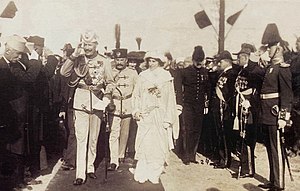
Vilhelm 1. af Albanien / Biografi / Fyrste af Albanien
Vilhelm og hans hustru ved ankomsten til Albanien i 1914.
Vilhelm 1., Fyrste af Albanien, indtil sin tronbestigelse kendt som Prins Wilhelm til Wied, var en tysk prins og officer, der i seks måneder i 1914 regerede som fyrste af Albanien. Han var også kendt under navnet Skanderbeg 2., som en hyldest til den albanske nationalhelt Skanderbeg.